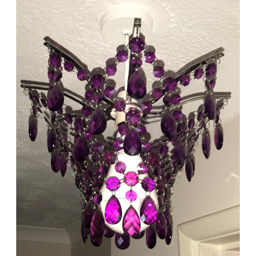
invention in a light bulb